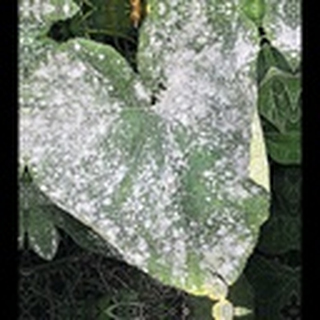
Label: cotton_powdery_mildew